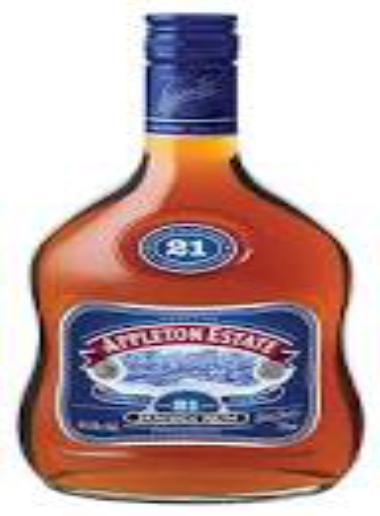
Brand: Appleton Estate
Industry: Food